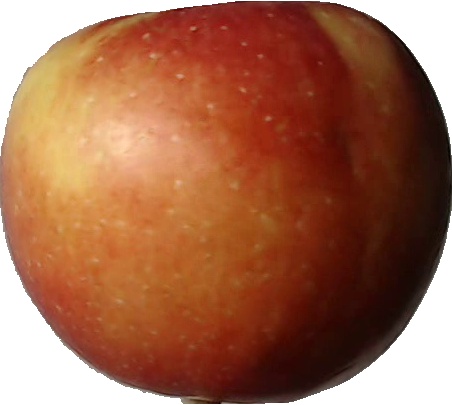
Label: apple_braeburn_1